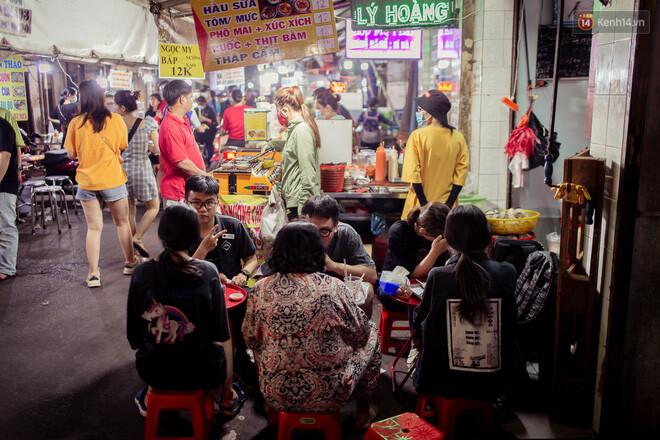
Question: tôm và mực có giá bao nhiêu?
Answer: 12